Juan Pablo Montoya

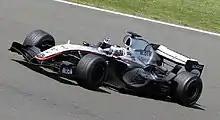
Montoya driving for the McLaren team in the 2005 British Grand Prix

His relationship with Williams worsened when he verbally abused their engineers over the radio, believing that pit stop tactics during the 2003 French Grand Prix allowed his teammate Ralf Schumacher to win. Montoya signed a contract with McLaren to replace Coulthard for the 2005 season in August 2003; Frank Williams rejected McLaren team principal Ron Dennis' offer to release Montoya immediately because he did not want to do it a year before his existing contract with Williams expired. He was also upset that Williams might keep Ralf Schumacher, which he believed would stop him from becoming World Champion. Montoya spent time during the off-season losing weight and raising his fitness levels by switching to a new training regimen and a low-carbohydrate diet to improve his performance after encouragement from Dennis.